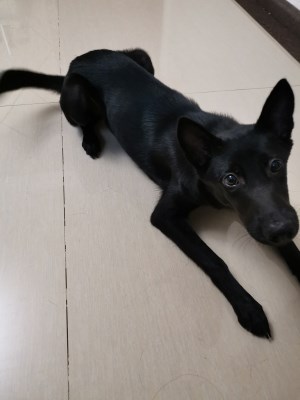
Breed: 3580-n000122-Labrador_retriever